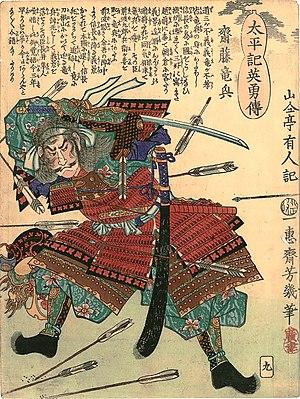
Saitō Uhyōe-Taihitsu Tatsuoki est un daimyo de la province de Mino durant l'époque Sengoku et le seigneur de la troisième génération du clan Saito. Il est fils de Saitō Yoshitatsu et petit-fils de Saitō Dōsan. Il est également neveu de Nōhime, la première femme d'Oda Nobunaga, elle-même fille de Saitō Dōsan.
Le siège du château d'Inabayama en 1567 est la dernière bataille de la campagne d'Oda Nobunaga pour défaire le clan Saitō dans son château de montagne et conquérir la province de Mino au Japon. C'est un court siège de deux semaines, tenu entre le 13 et le 27 septembre 1567, ou dans le calendrier japonais : du 1ᵉʳ au 15ᵉ jour du 8ᵉ mois, au cours de la 10ᵉ année de l'ère Eiroku, selon la chronique de Nobunaga. Le siège prend fin par une bataille décisive et la victoire des forces combinées de Nobunaga, et il a pour conséquence l'assujettissement du clan Saitō, de ses vassaux et de ses alliés. Cette victoire est l'aboutissement de la « campagne de Mino » de Nobunaga, menée par intermittence au cours des six années précédentes. Elle met fin à la rivalité entre le clan Oda de la province d'Owari et le clan Saitō de Mino, rivalité commencée 20 ans auparavant entre Oda Nobuhide, le père de Nobunaga, et Saitō Dōsan.